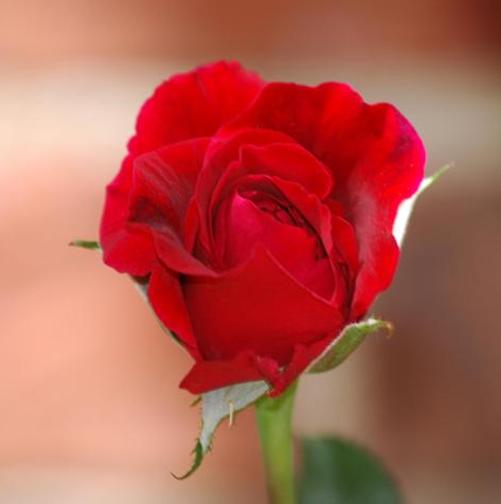
Label: rose